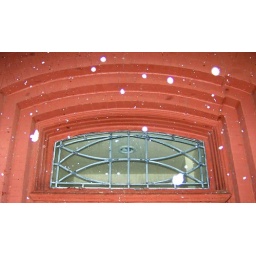
A transom window in an old building downtown with snow blowing in front.